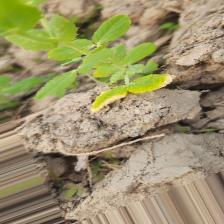
Label: Ascochyta blight